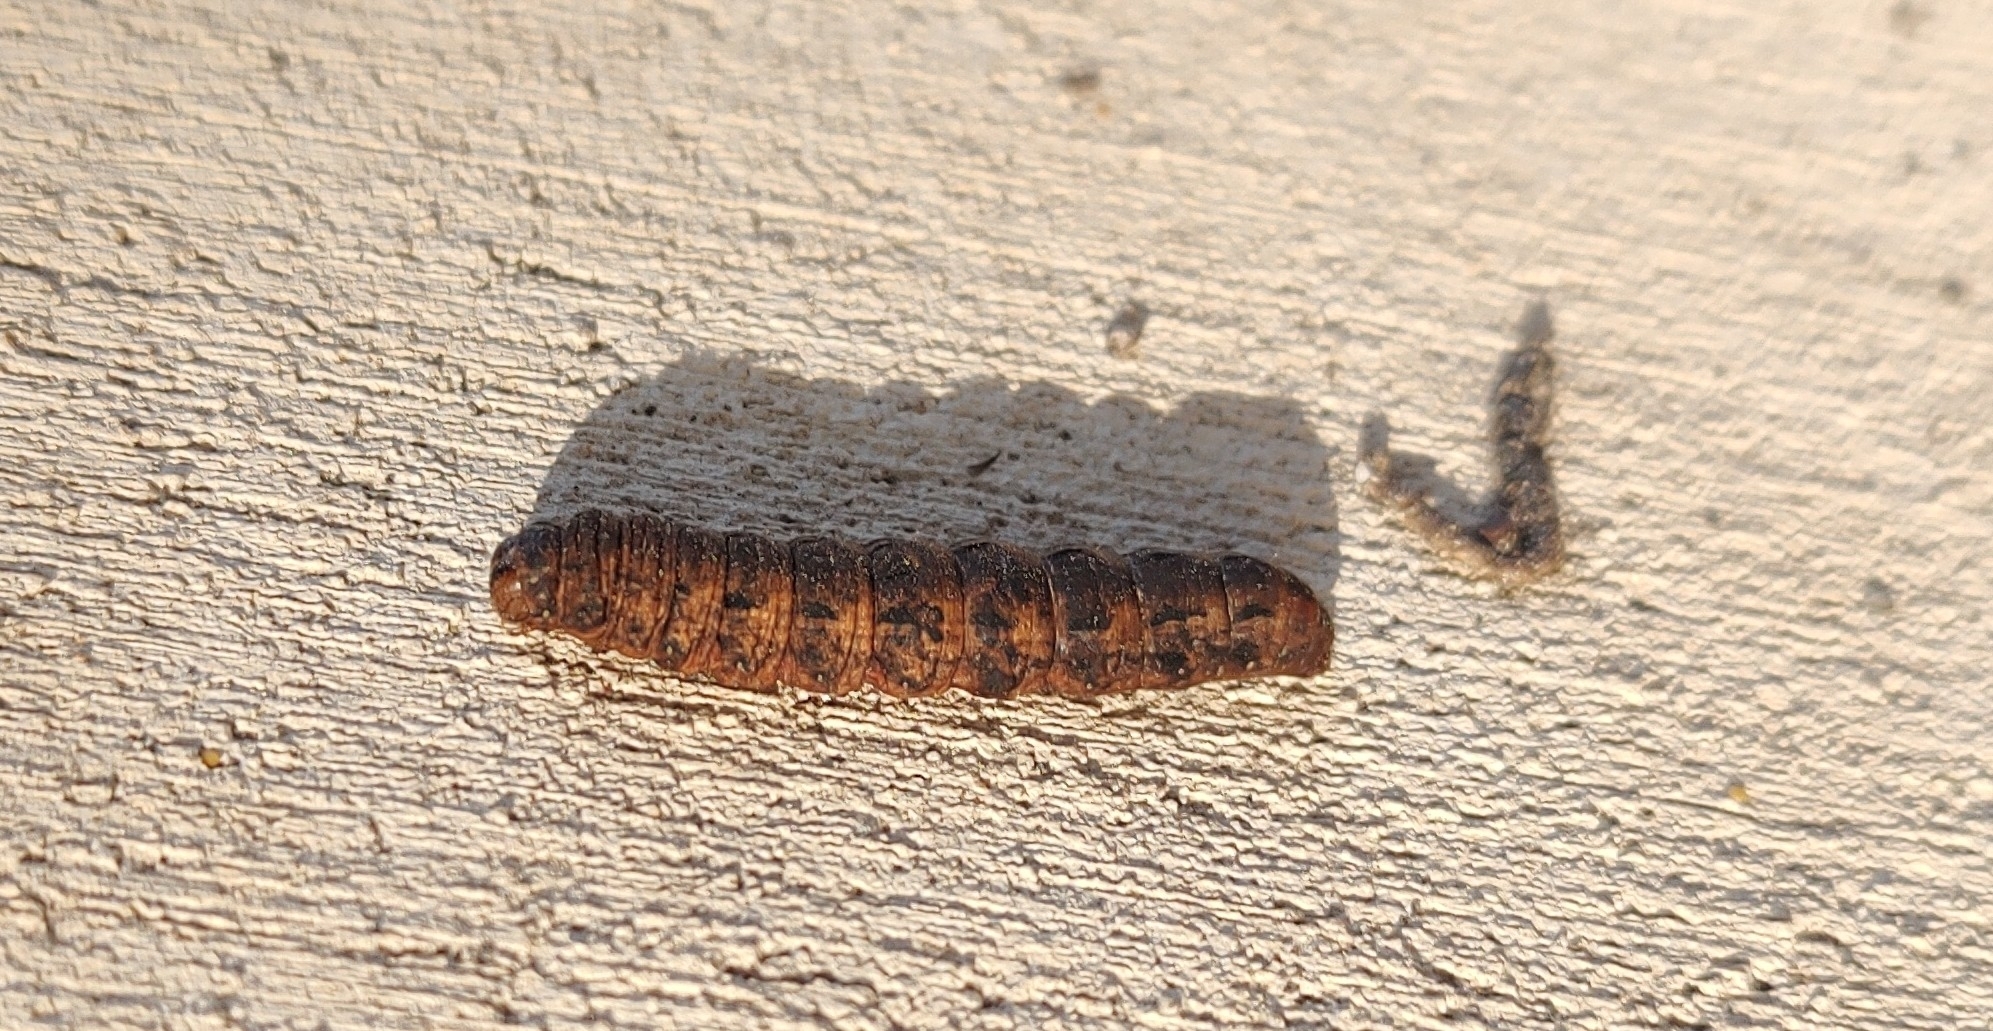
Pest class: cutworms